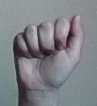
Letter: saad